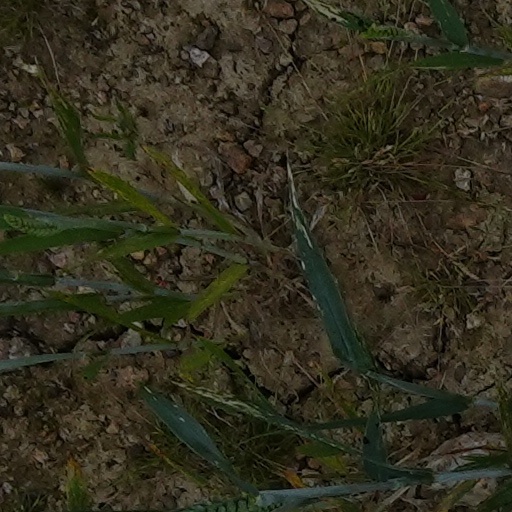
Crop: wheat